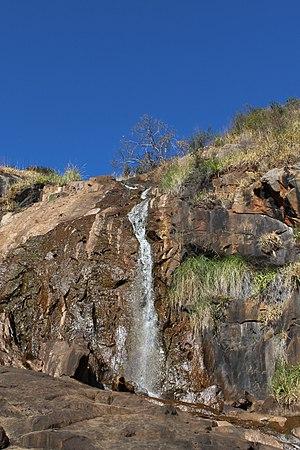
Cette page est une liste des chutes d'eau d'Australie.